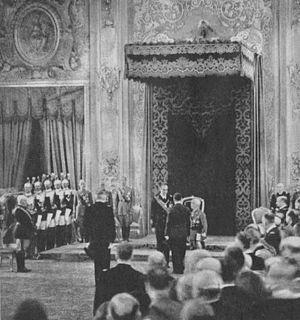
Irène de Grèce, princesse de Grèce et de Danemark puis, par son mariage, duchesse de Spolète, duchesse d'Aoste et reine titulaire de l'« État indépendant de Croatie », est née le 13 février 1904 à Athènes, en Grèce, et morte le 15 avril 1974, à Fiesole, en Italie. Épouse du prince Aymon de Savoie-Aoste, c'est un membre des familles royales grecque et italienne qui a été reine nominale de l'« État indépendant de Croatie » durant la Seconde Guerre mondiale.